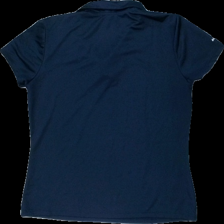
View: back
Type: T-shirt
Category: Ladies
Brand: Not in the list
Brand text on label: Artengo
Colors: Blue, White
Material: 100% polyester
Pattern: Logo print
Cut: Regular
Season: All
Price range: <50
Recommended usage: Reuse
Description: t-shirt med tryck